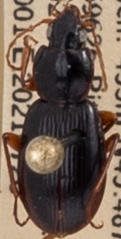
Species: Synuchus impunctatus
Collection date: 2021-07-20
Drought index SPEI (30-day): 0.184
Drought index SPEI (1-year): -0.074
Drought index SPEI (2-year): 1.13